WWV (radio station)

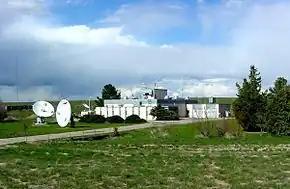
WWV Transmitter Building (2002 or earlier)

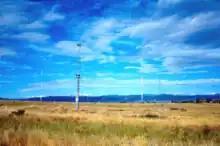
WWV's 15 MHz antenna

WWV is a shortwave ("high frequency" or HF) radio station, located near Fort Collins, Colorado. It has broadcast a continuous time signal since 1945, and implements United States government frequency standards, with transmitters operating on 2.5, 5, 10, 15, 20, and 25 MHz. WWV is operated by the U.S. National Institute of Standards and Technology (NIST), under the oversight of its Time and Frequency Division, which is part of NIST's Physical Measurement Laboratory based in Gaithersburg, Maryland. The letters WWV are only a call sign and do not stand for anything (see below).